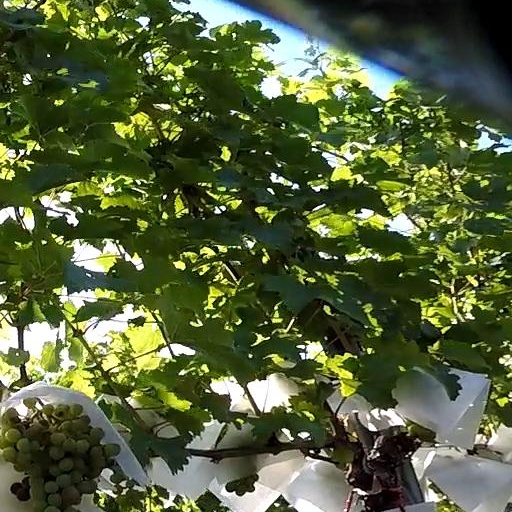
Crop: grape